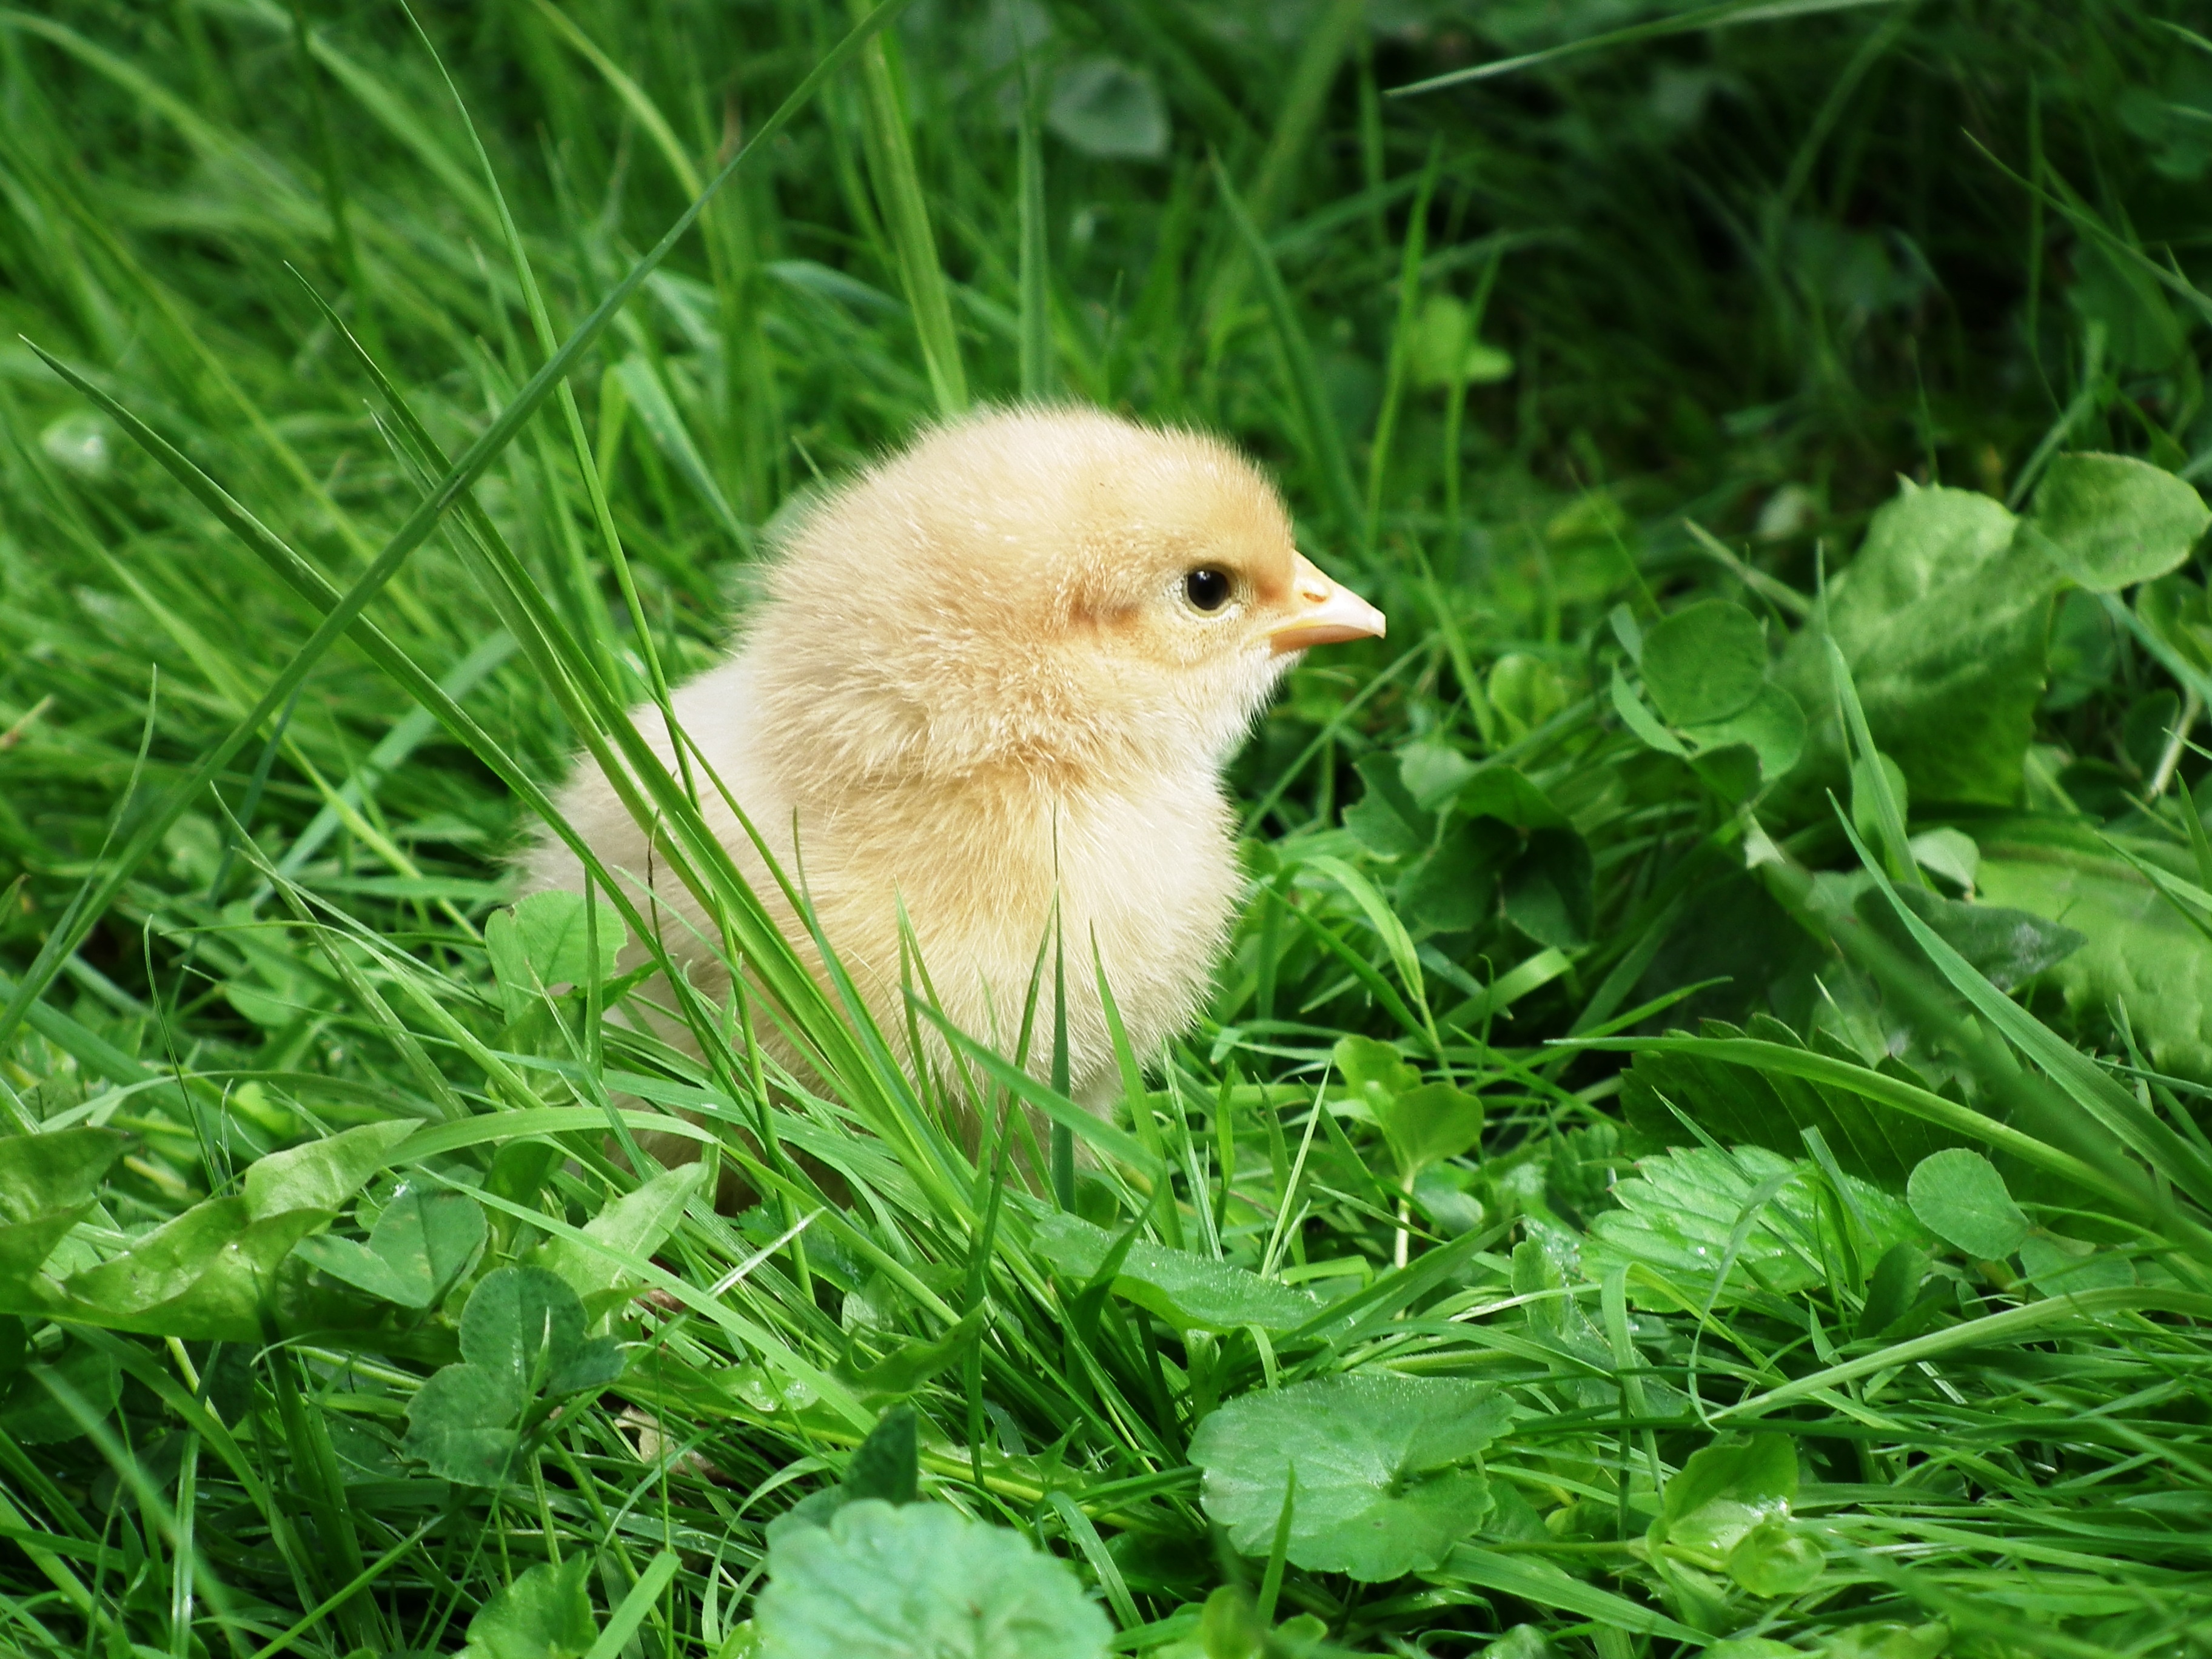
grass, bird, flower, cute, wildlife, green, fluffy, beak, yellow, chicken, fauna, plumage, duck, vertebrate, waterfowl, chicks, water bird, chickens, ducks geese and swans